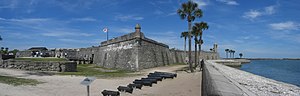
Saint Augustine (Florida)
Castillo de San Marco, Saint Augustine
Saint Augustine er en amerikansk by og administrativt centrum i det amerikanske county Saint Johns County, i staten Florida. I 2004 havde byen et indbyggertal på 12.157.